Arcadetar

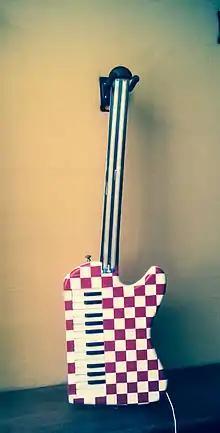
An Arcadetar wood carved by Vittorio Giliberti

The Arcadetar is a music performance controller, developed in 2012 by the Italian engineer and composer Andrea Lomuscio. It consists of a 25-note keyboard embedded in a guitar body, and a guitar neck with position and pressure sensors.